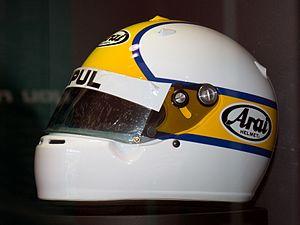
Kazuyoshi Hoshino est un ancien pilote automobile japonais, né le 1ᵉʳ juillet 1947 à Shizuoka. Relativement méconnu hors du Japon faute d'une grande carrière internationale, il est considéré comme l'un des plus grands pilotes japonais de l'histoire grâce à ses six titres de champion du Japon en F2000, F2, F3000 et sa victoire aux 24 Heures de Daytona en 1992.